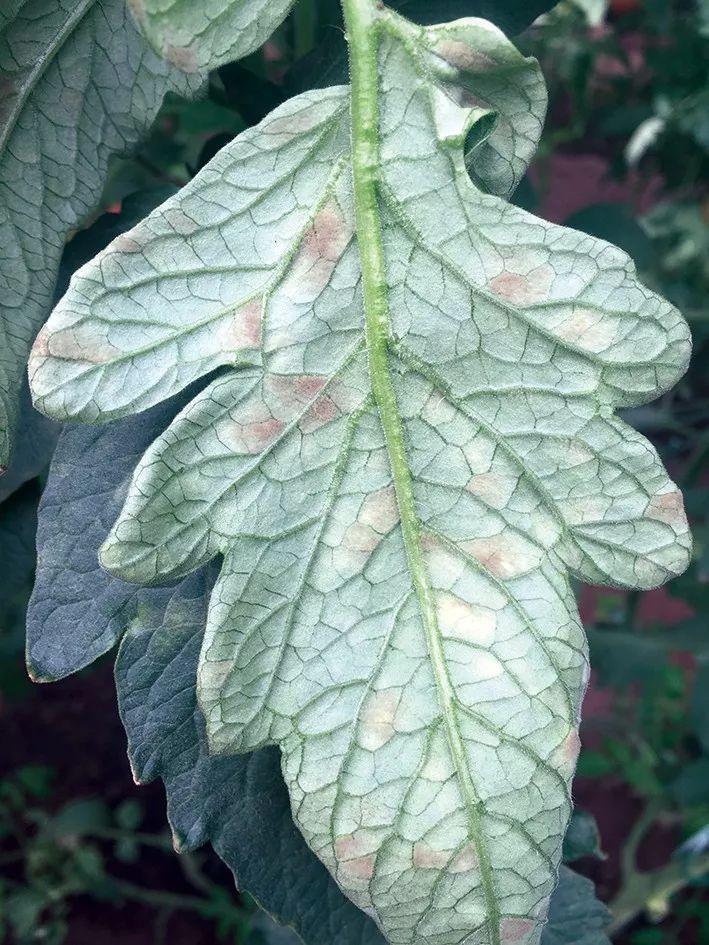
Plant: Tomato
Disease: tomato leaf mold